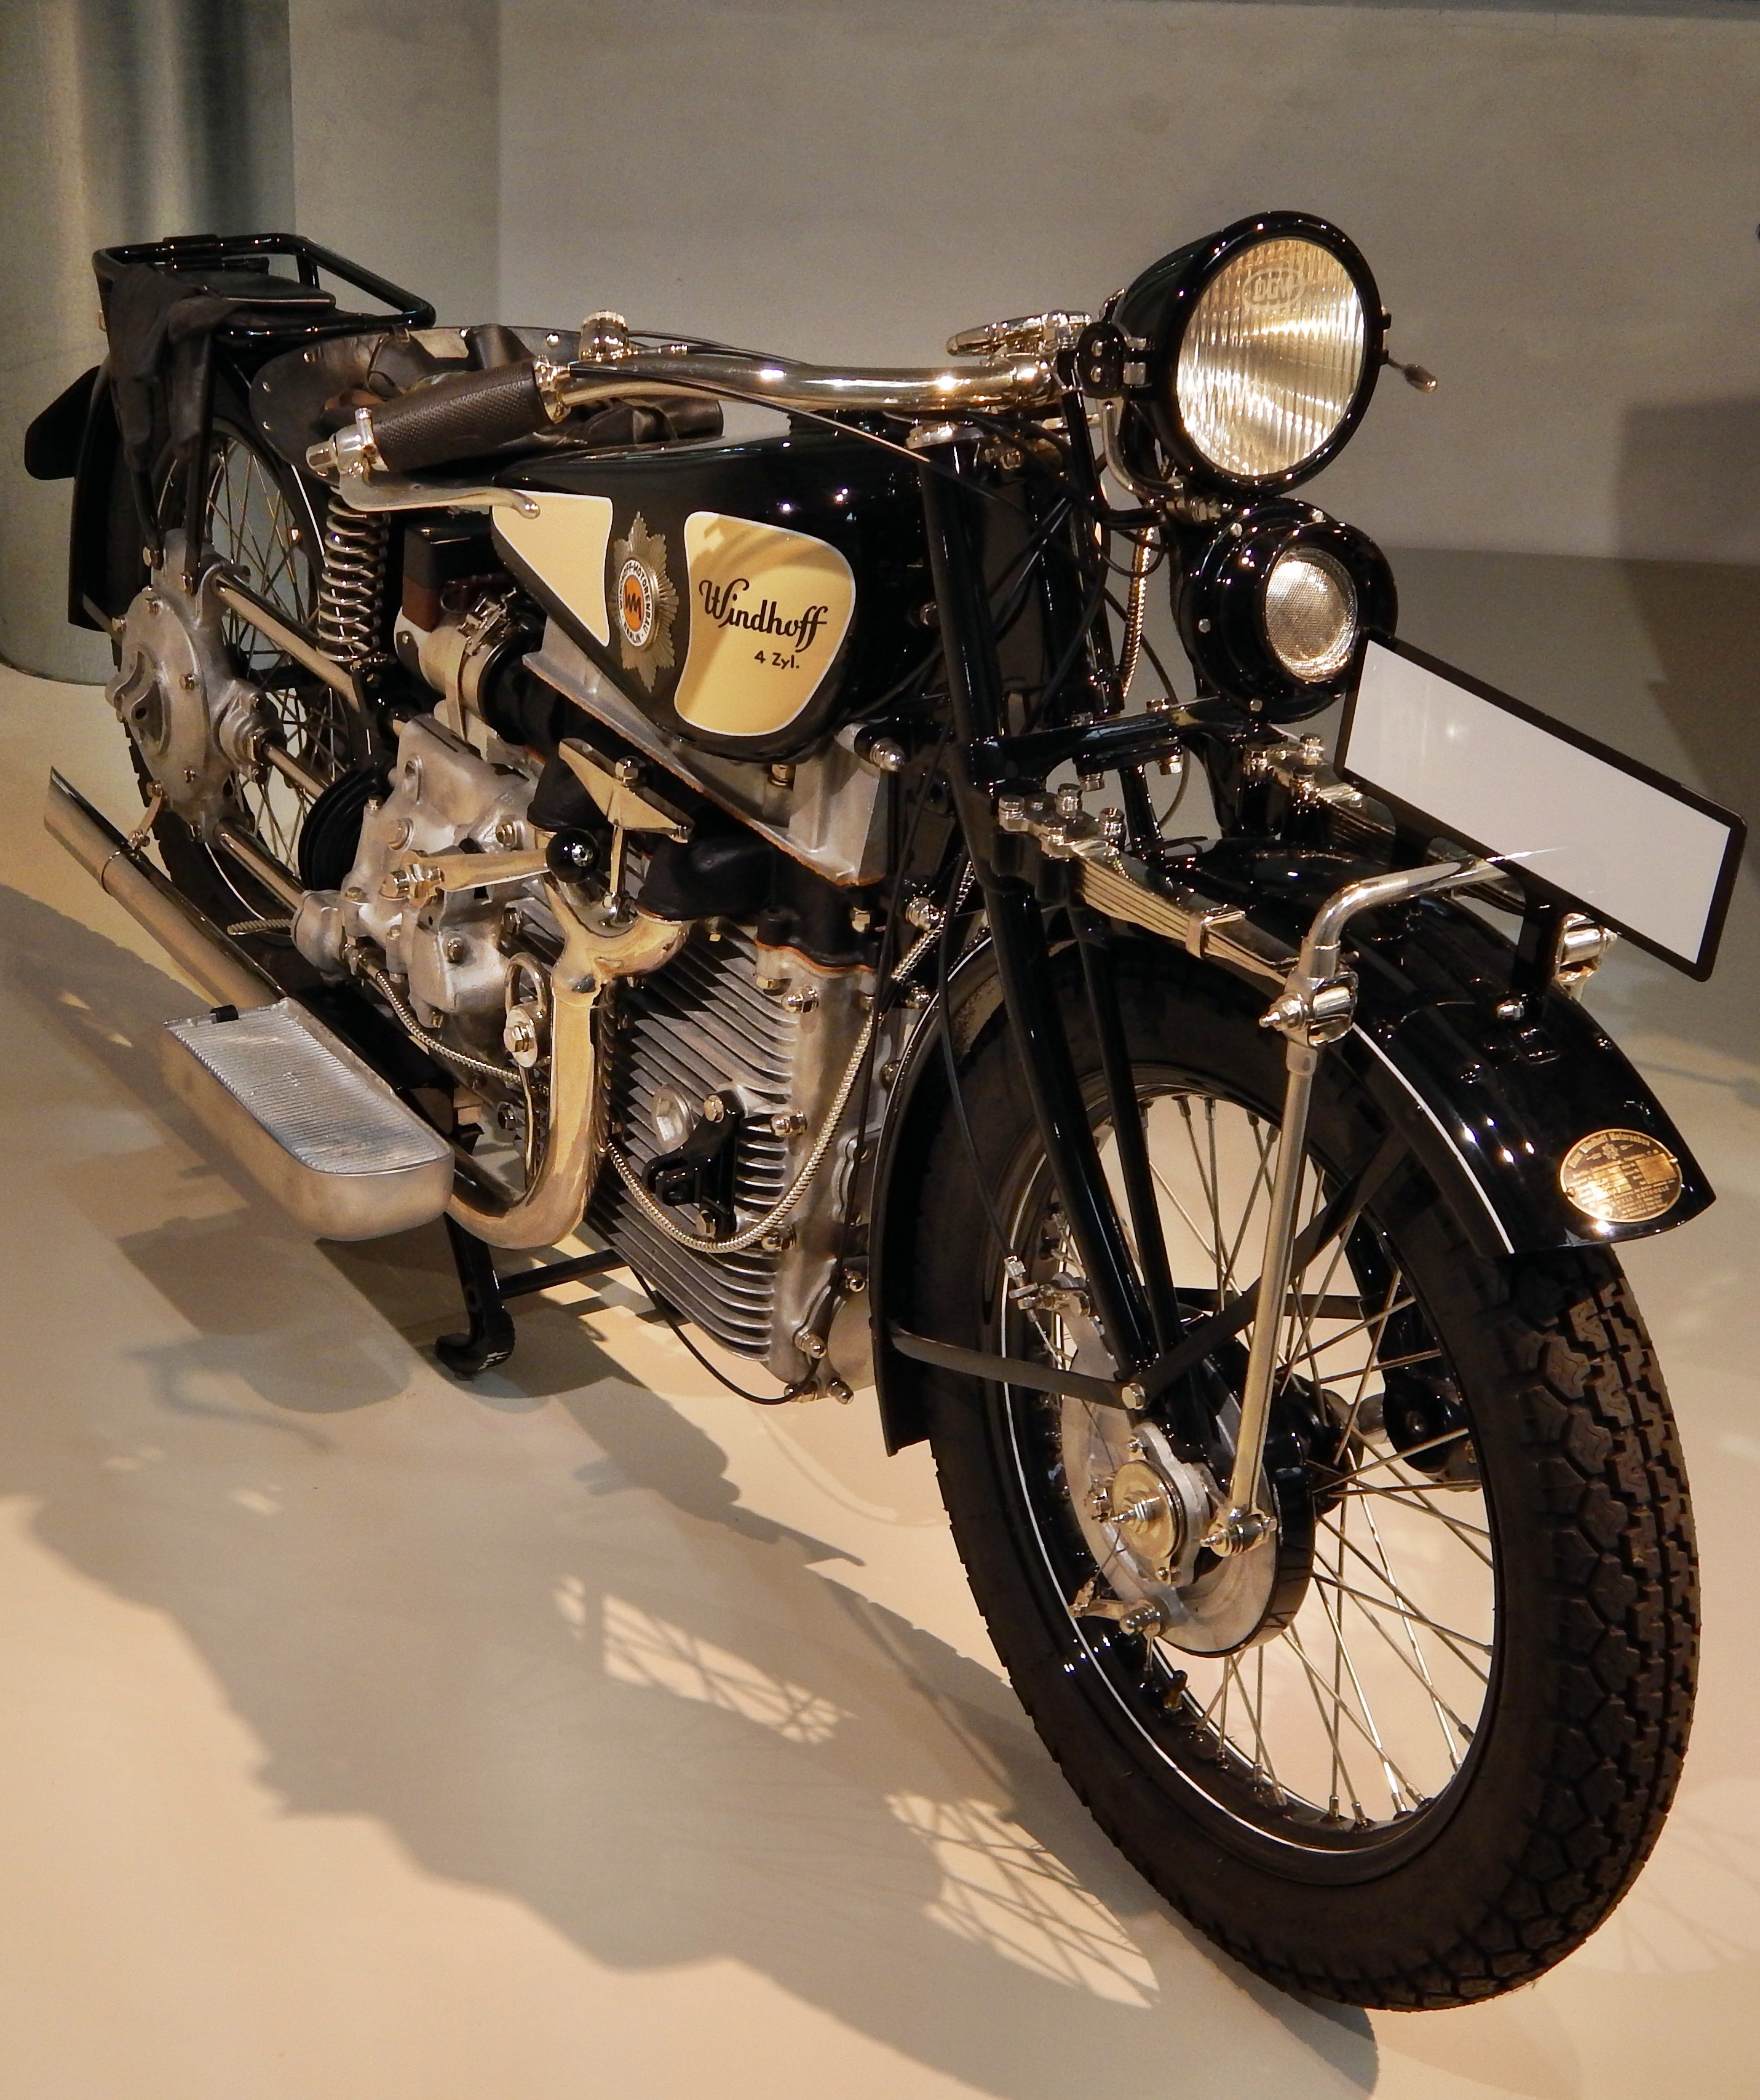
car, wheel, vehicle, motorcycle, engine, the museum, old motorcycle, the vehicle, land vehicle, the old vehicle, automobile make